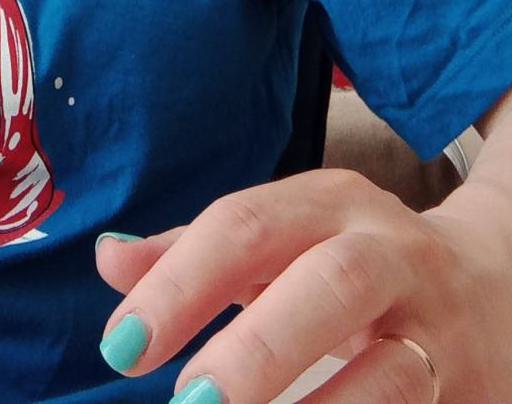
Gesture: no_gesture